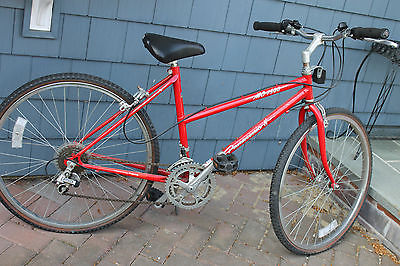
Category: bicycle